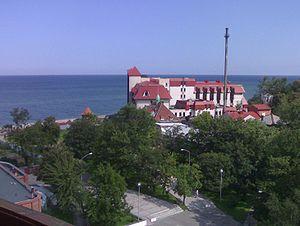
Zelenogradsk est une ville de l'oblast de Kaliningrad, en Russie. Sa population s'élevait à 13 155 habitants en 2013.